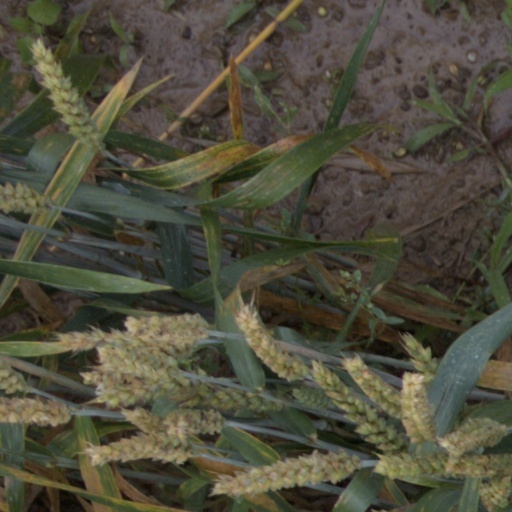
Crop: wheat